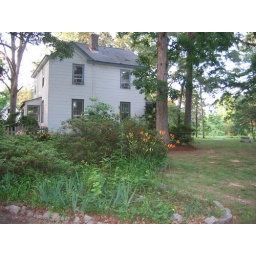
Side view in original color (notice green _and_ blue trim...)